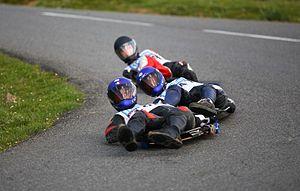
La streetluge est un engin de gravité qui se pratique sur route en pente.